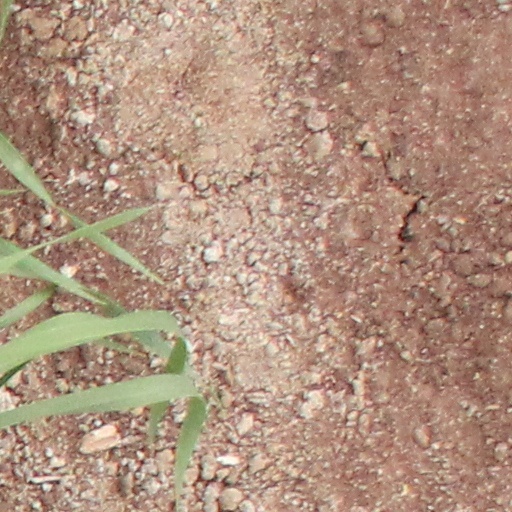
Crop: wheat